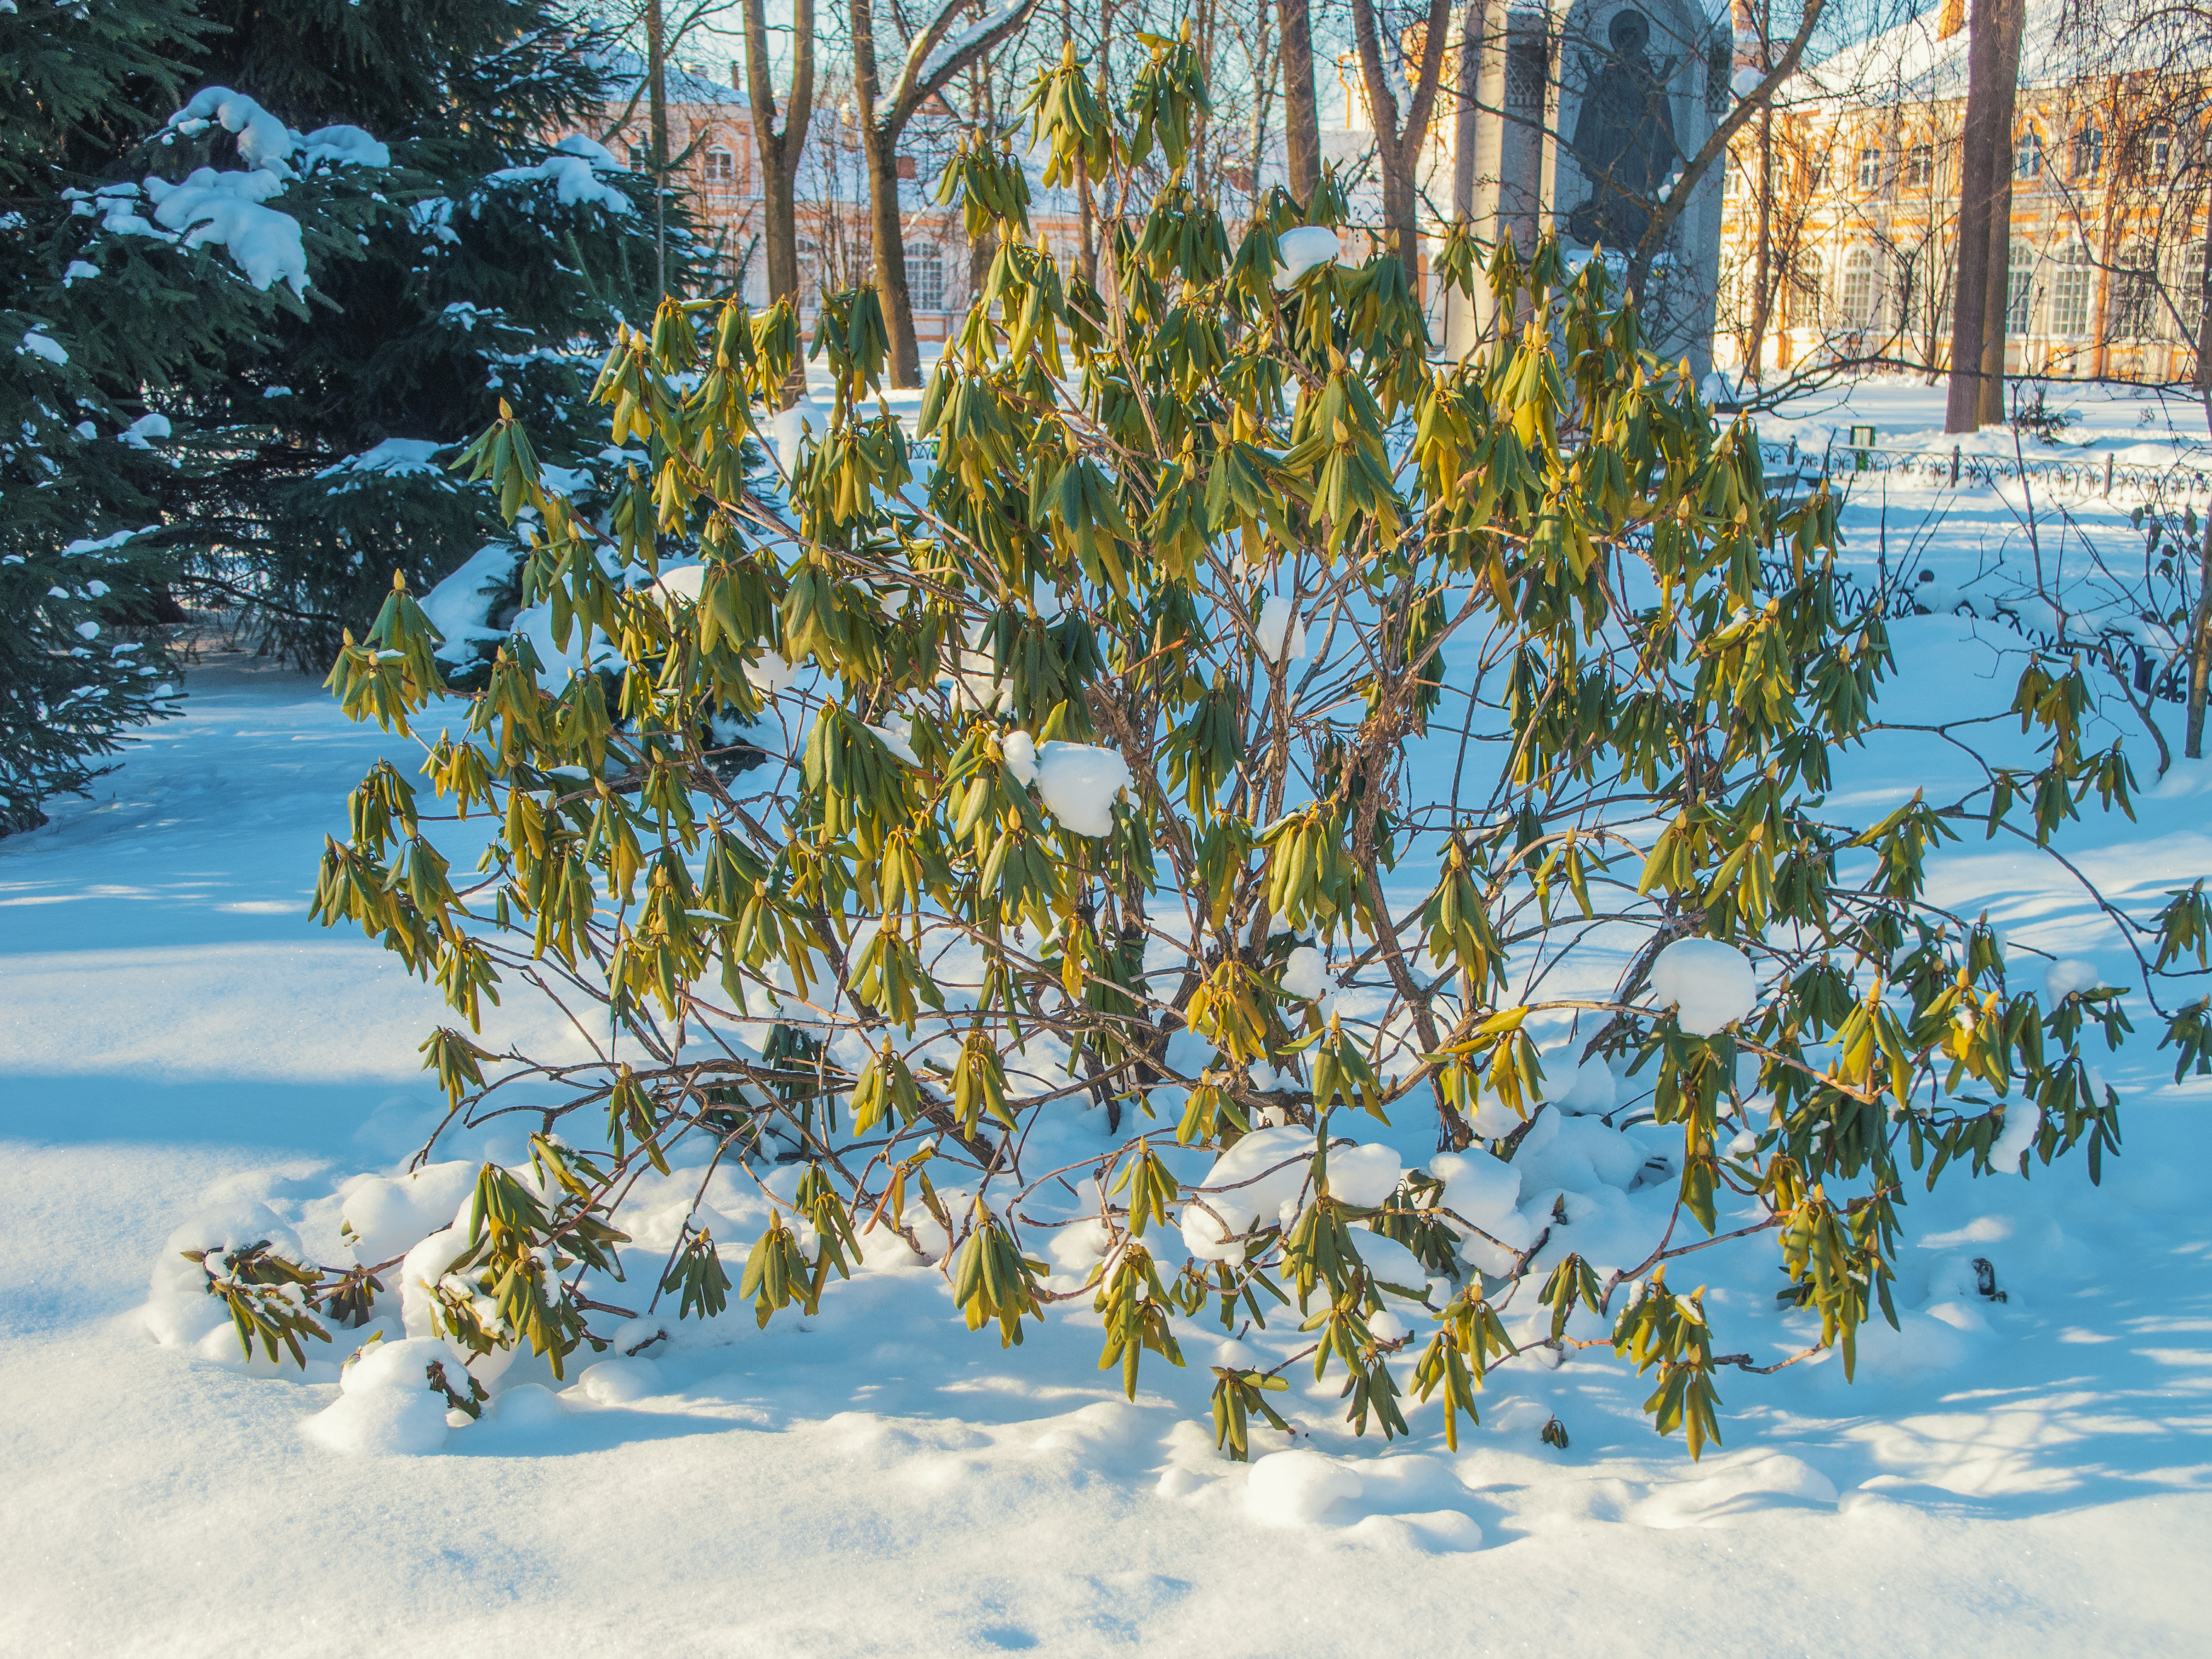
images, snow, branch, plant, twig, biome, natural landscape, tree, woody plant, freezing, evergreen, flowering plant, winter, shrub, frost, electric blue, deciduous, event, landscape, precipitation, conifer, plant stem, subshrub, trunk, forest, Northern hardwood forest, birch family, metal, pine family, fir